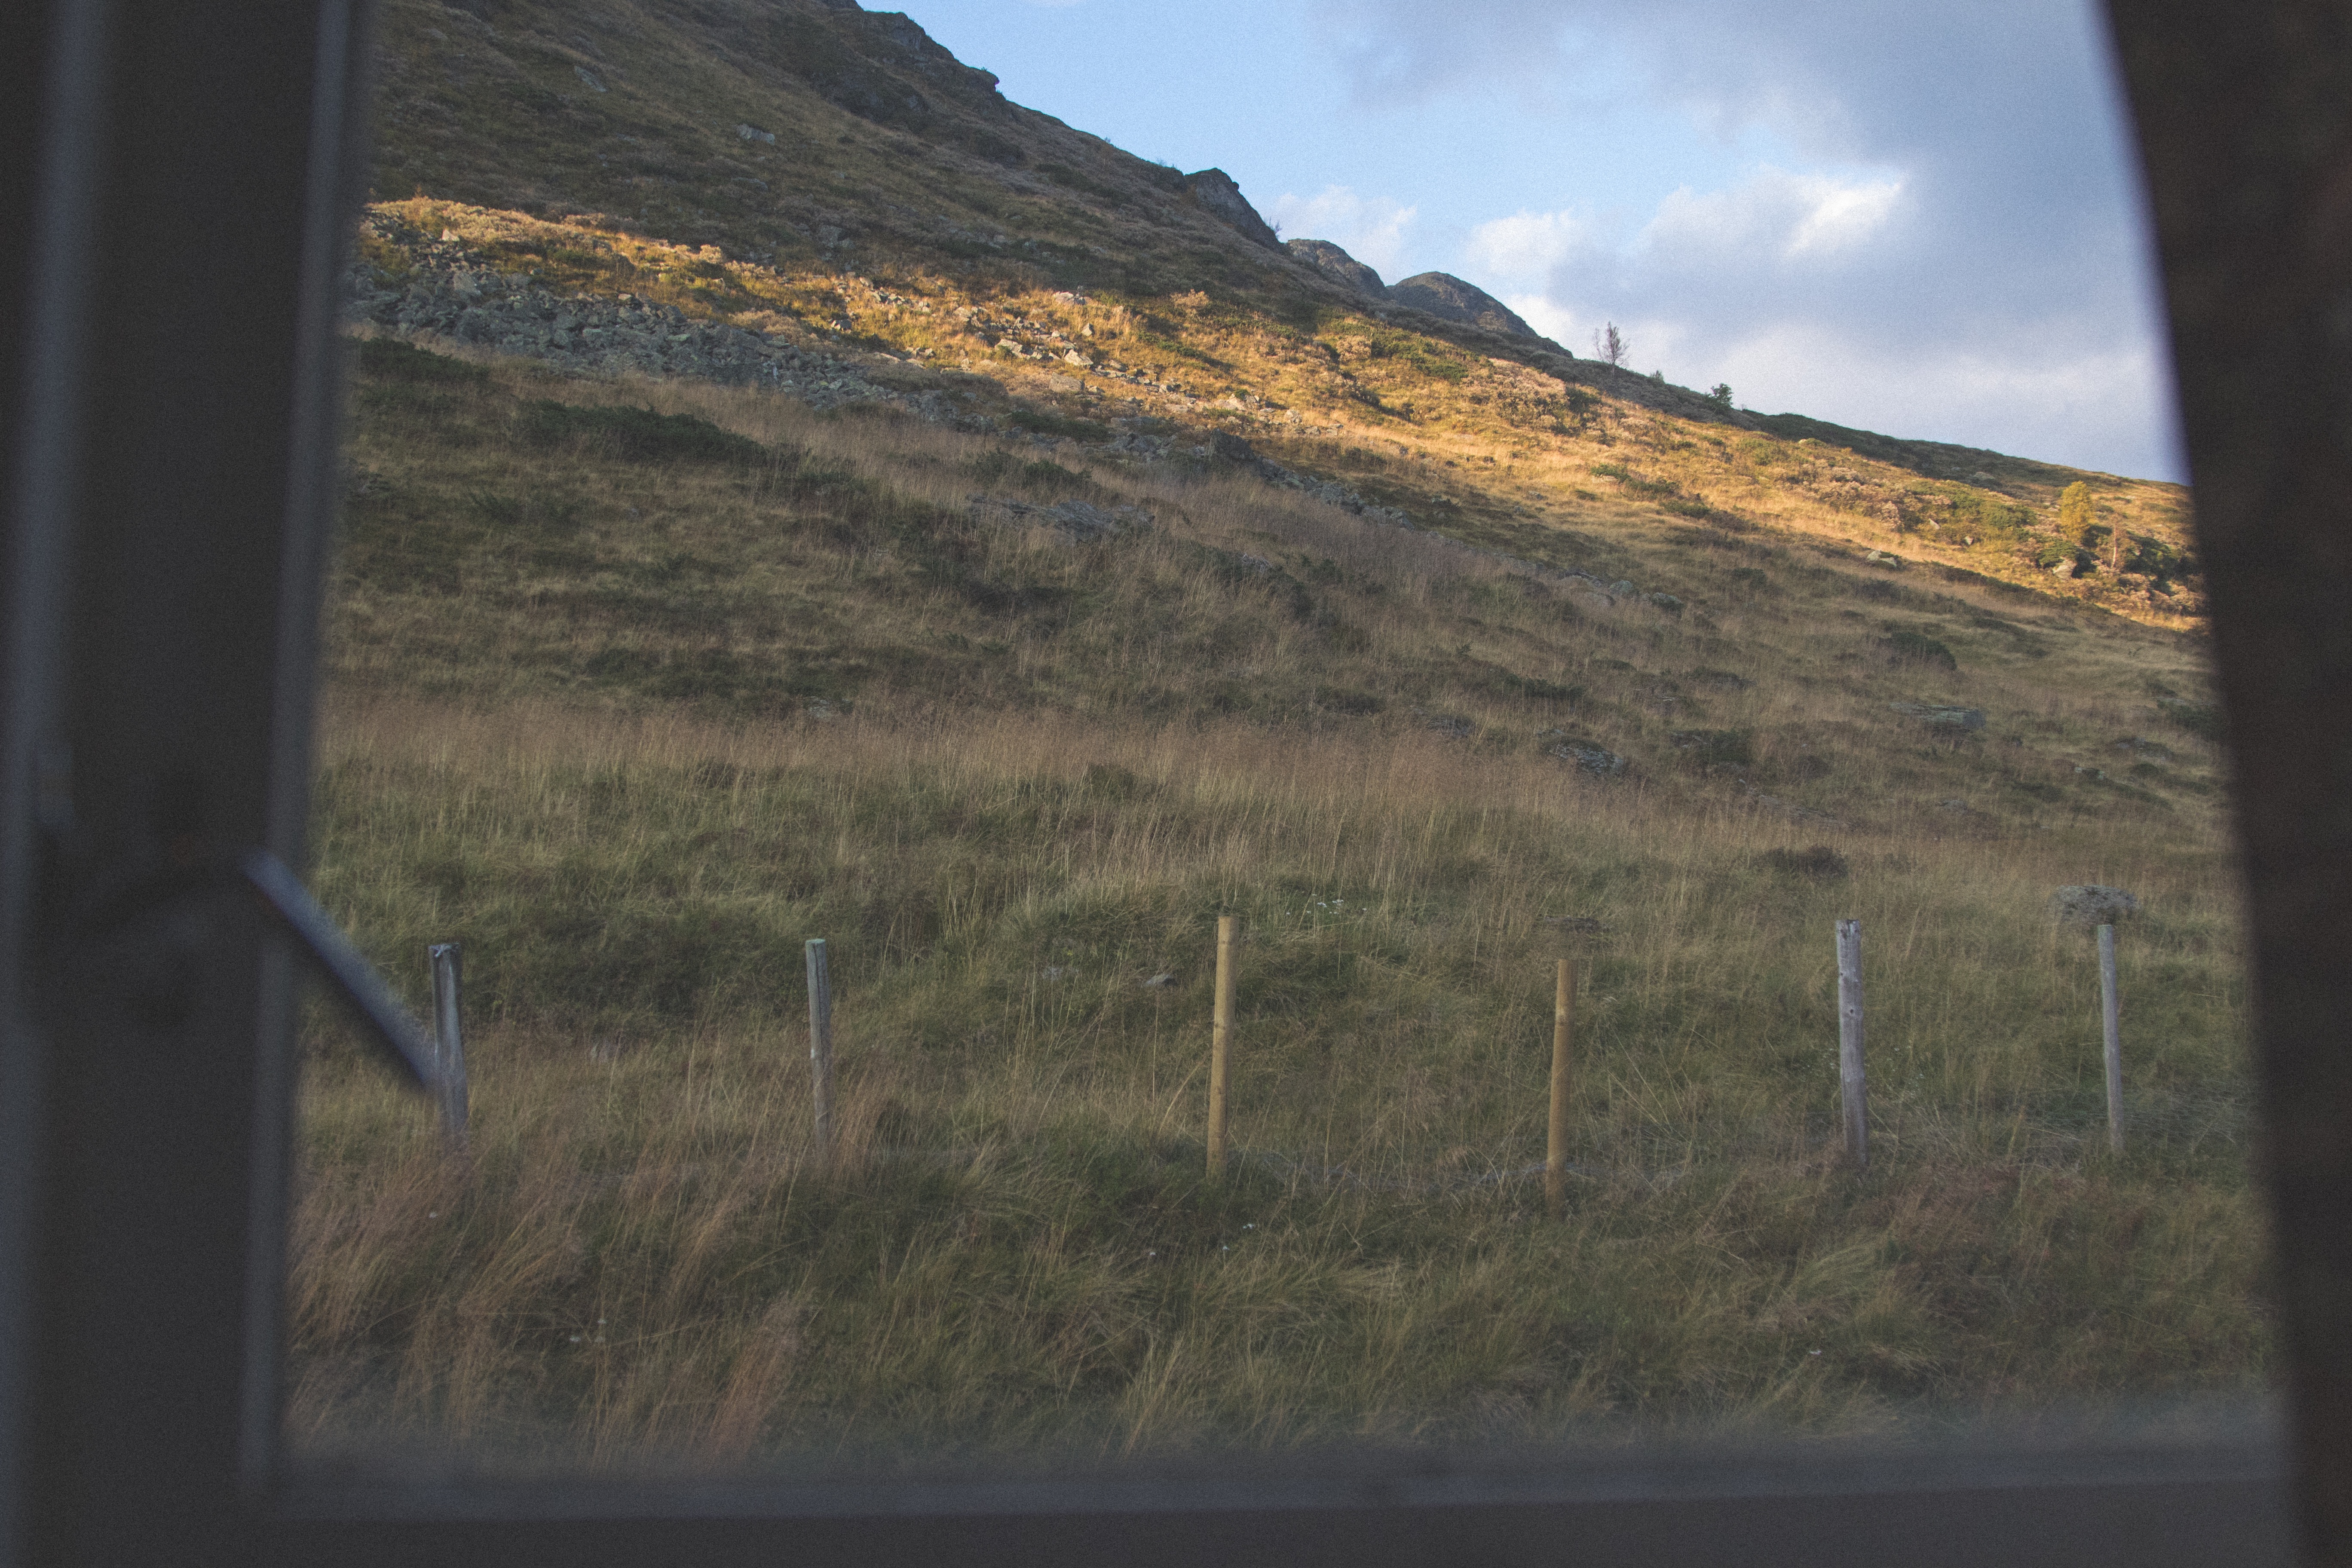
landscape, nature, grass, mountain, cloud, sunlight, morning, hill, wind, terrain, road trip, habitat, rural area, natural environment, geographical feature, atmospheric phenomenon